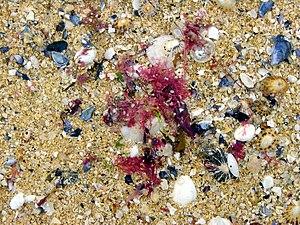
Le sable coquiller est un sable principalement constitué de morceaux de coquilles de coquillages marins ou d'eau douce.